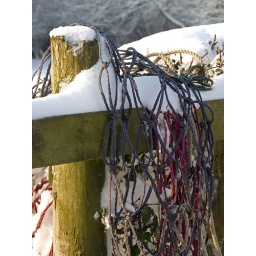
Empty hay bags on a fence in the horse field near our house.